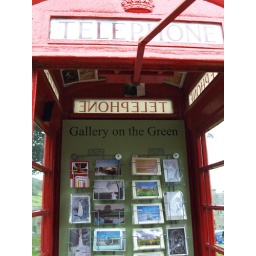
Gallery on the Green in Settle - Postcard art in a red phone box